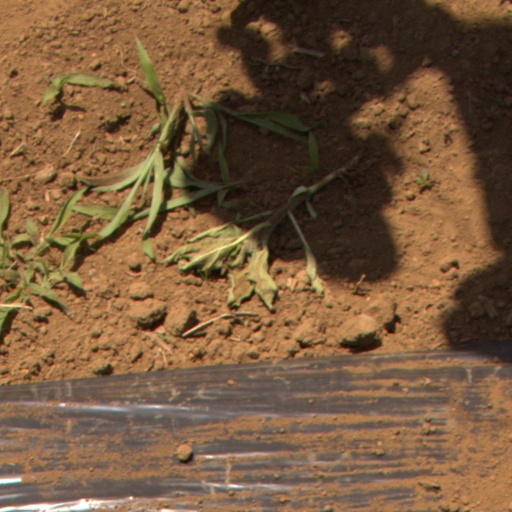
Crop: Jerusalem artichoke